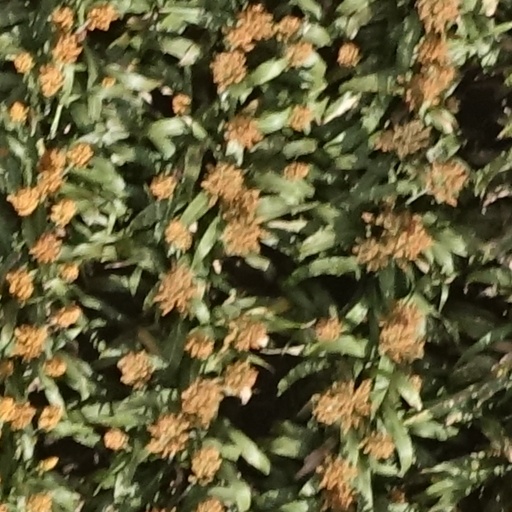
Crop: sorghum